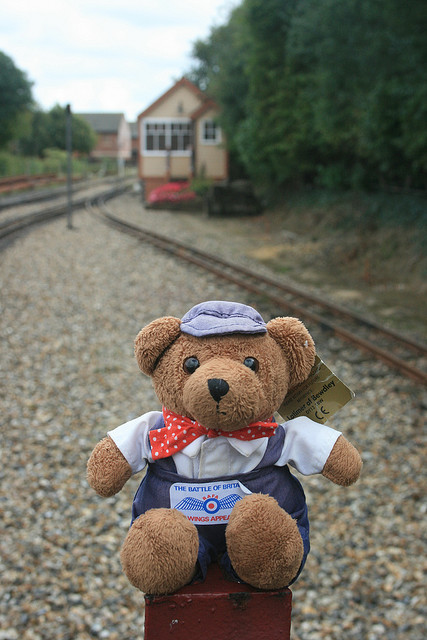
A stuffed animal is perched near some train tracks.

A teddy bear engineer sitting on a post at a train yard.